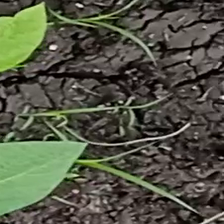
Weed species: Harali_(Cynodon_dactylon)